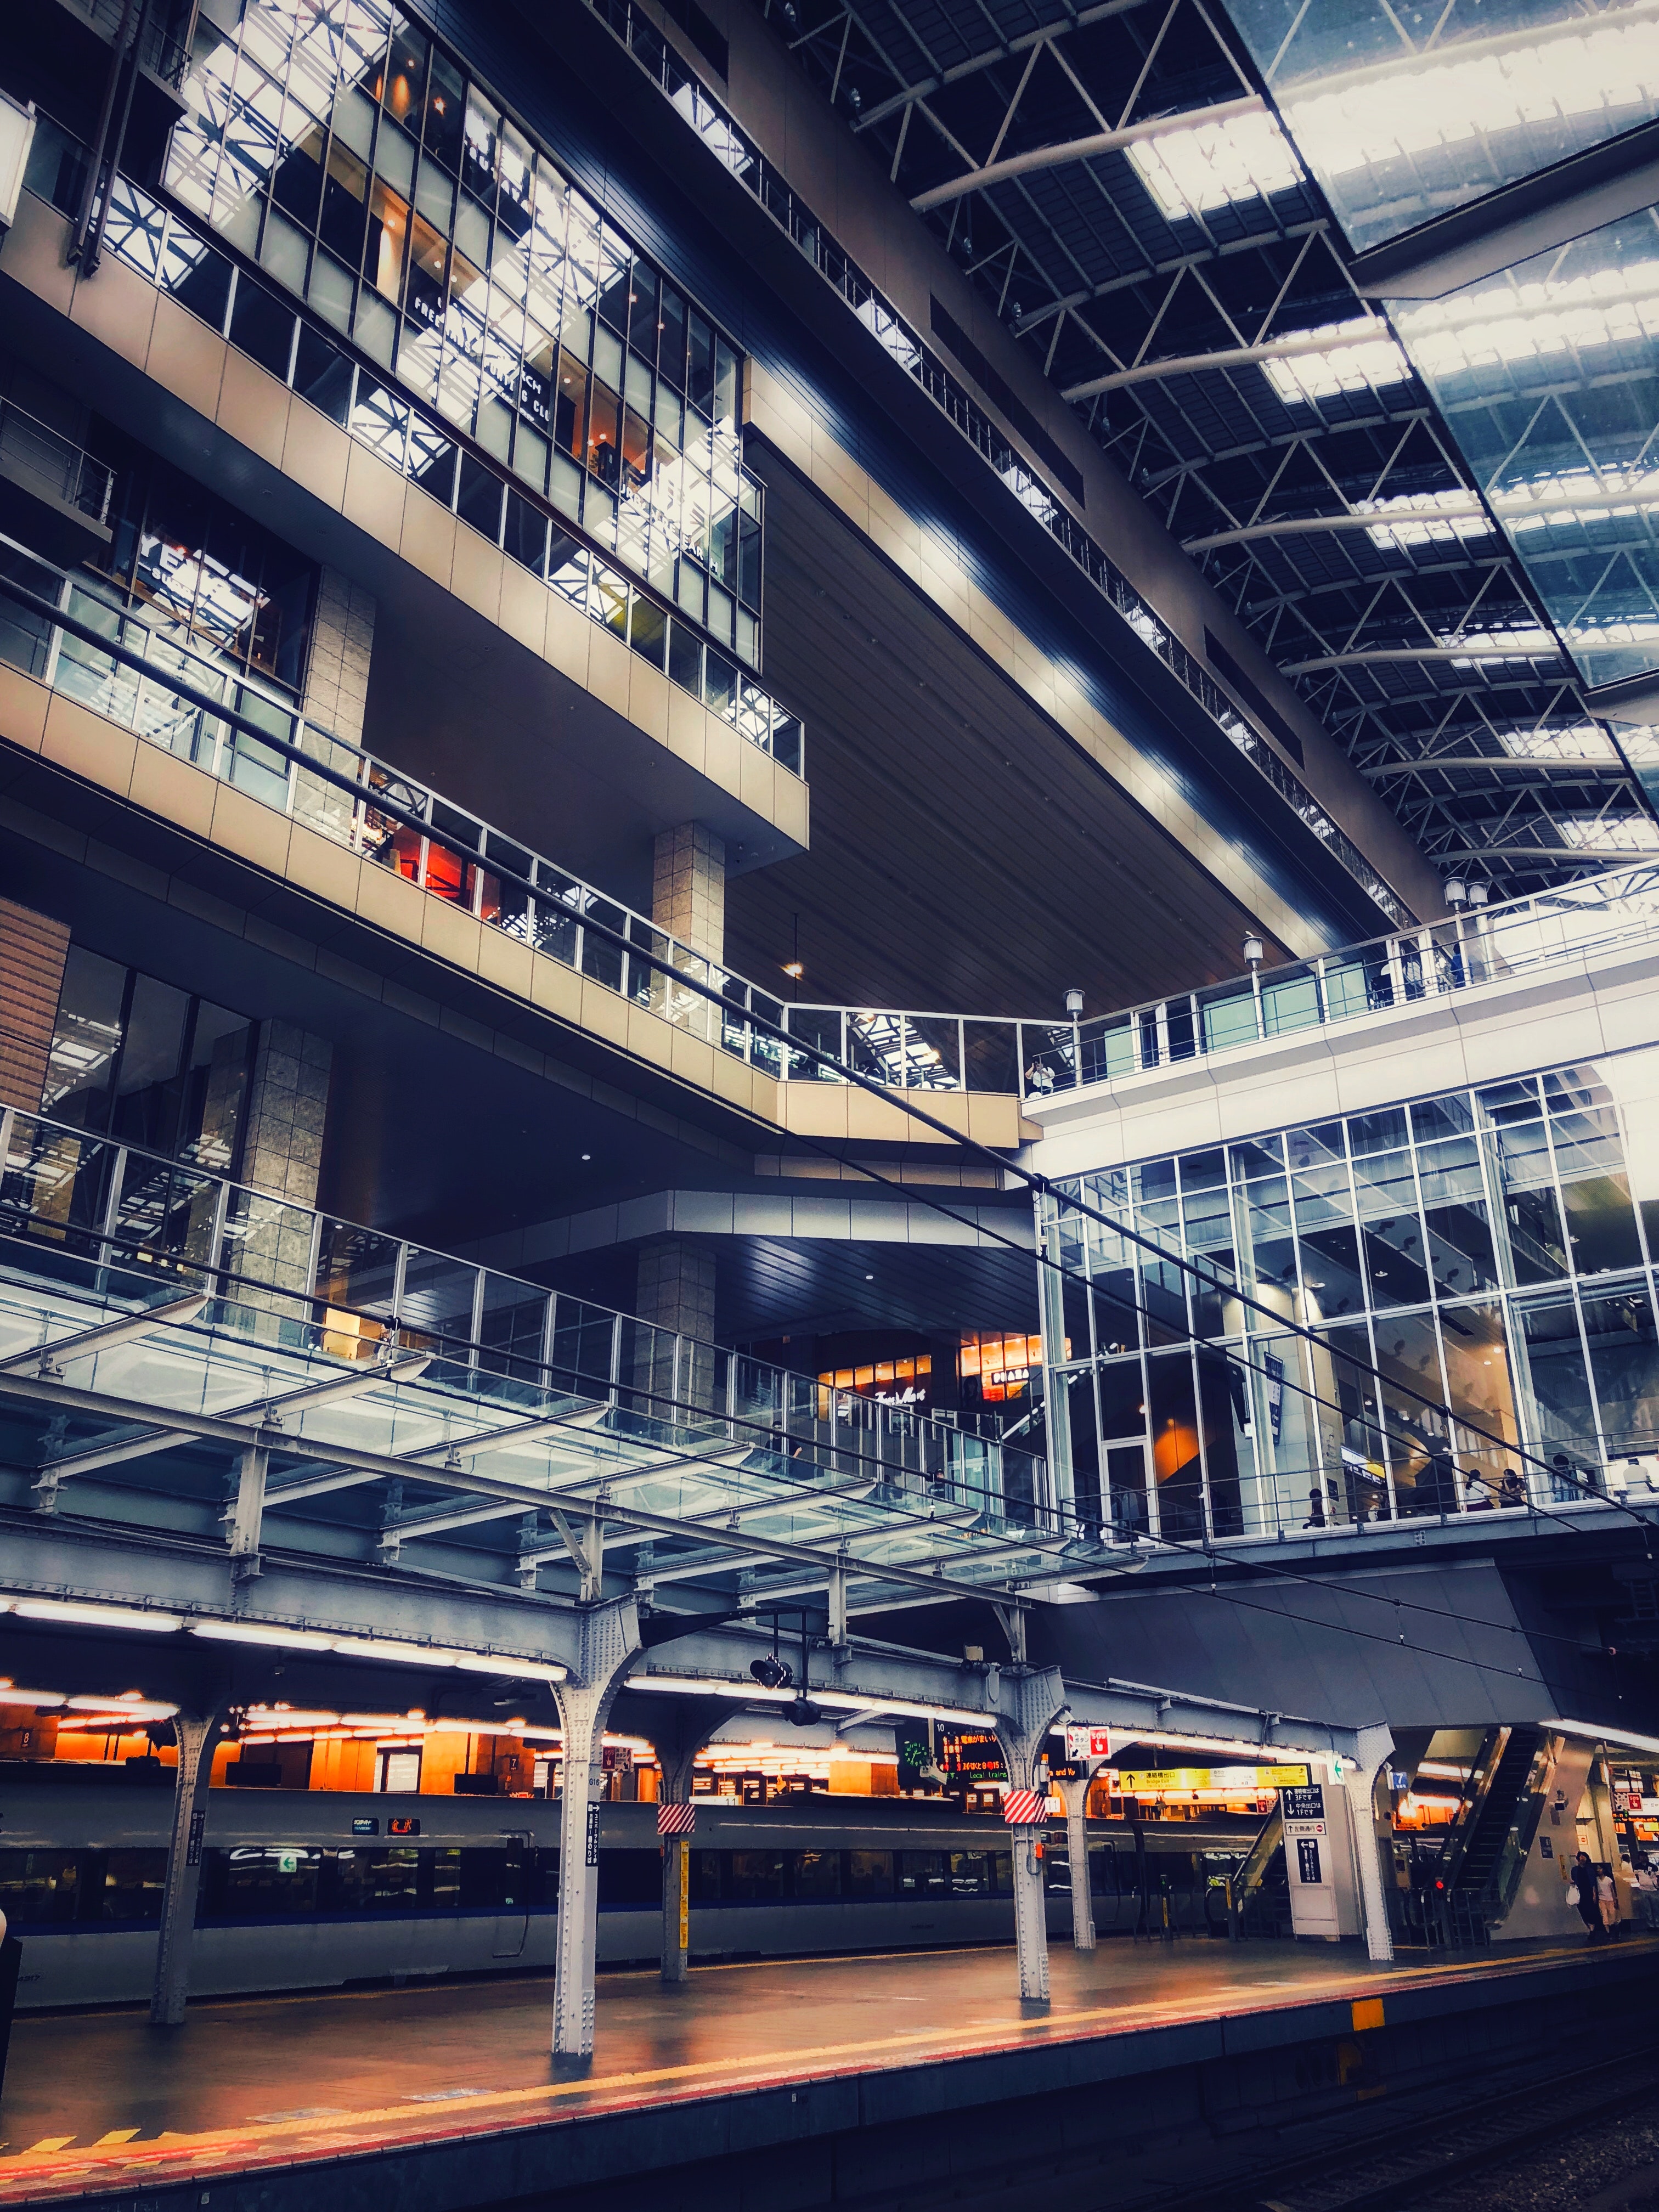
sky, architecture, urban area, building, iron, metropolitan area, cloud, city, metal, night, metropolis, steel, vehicle, square, mixed use, shopping mall, urban design